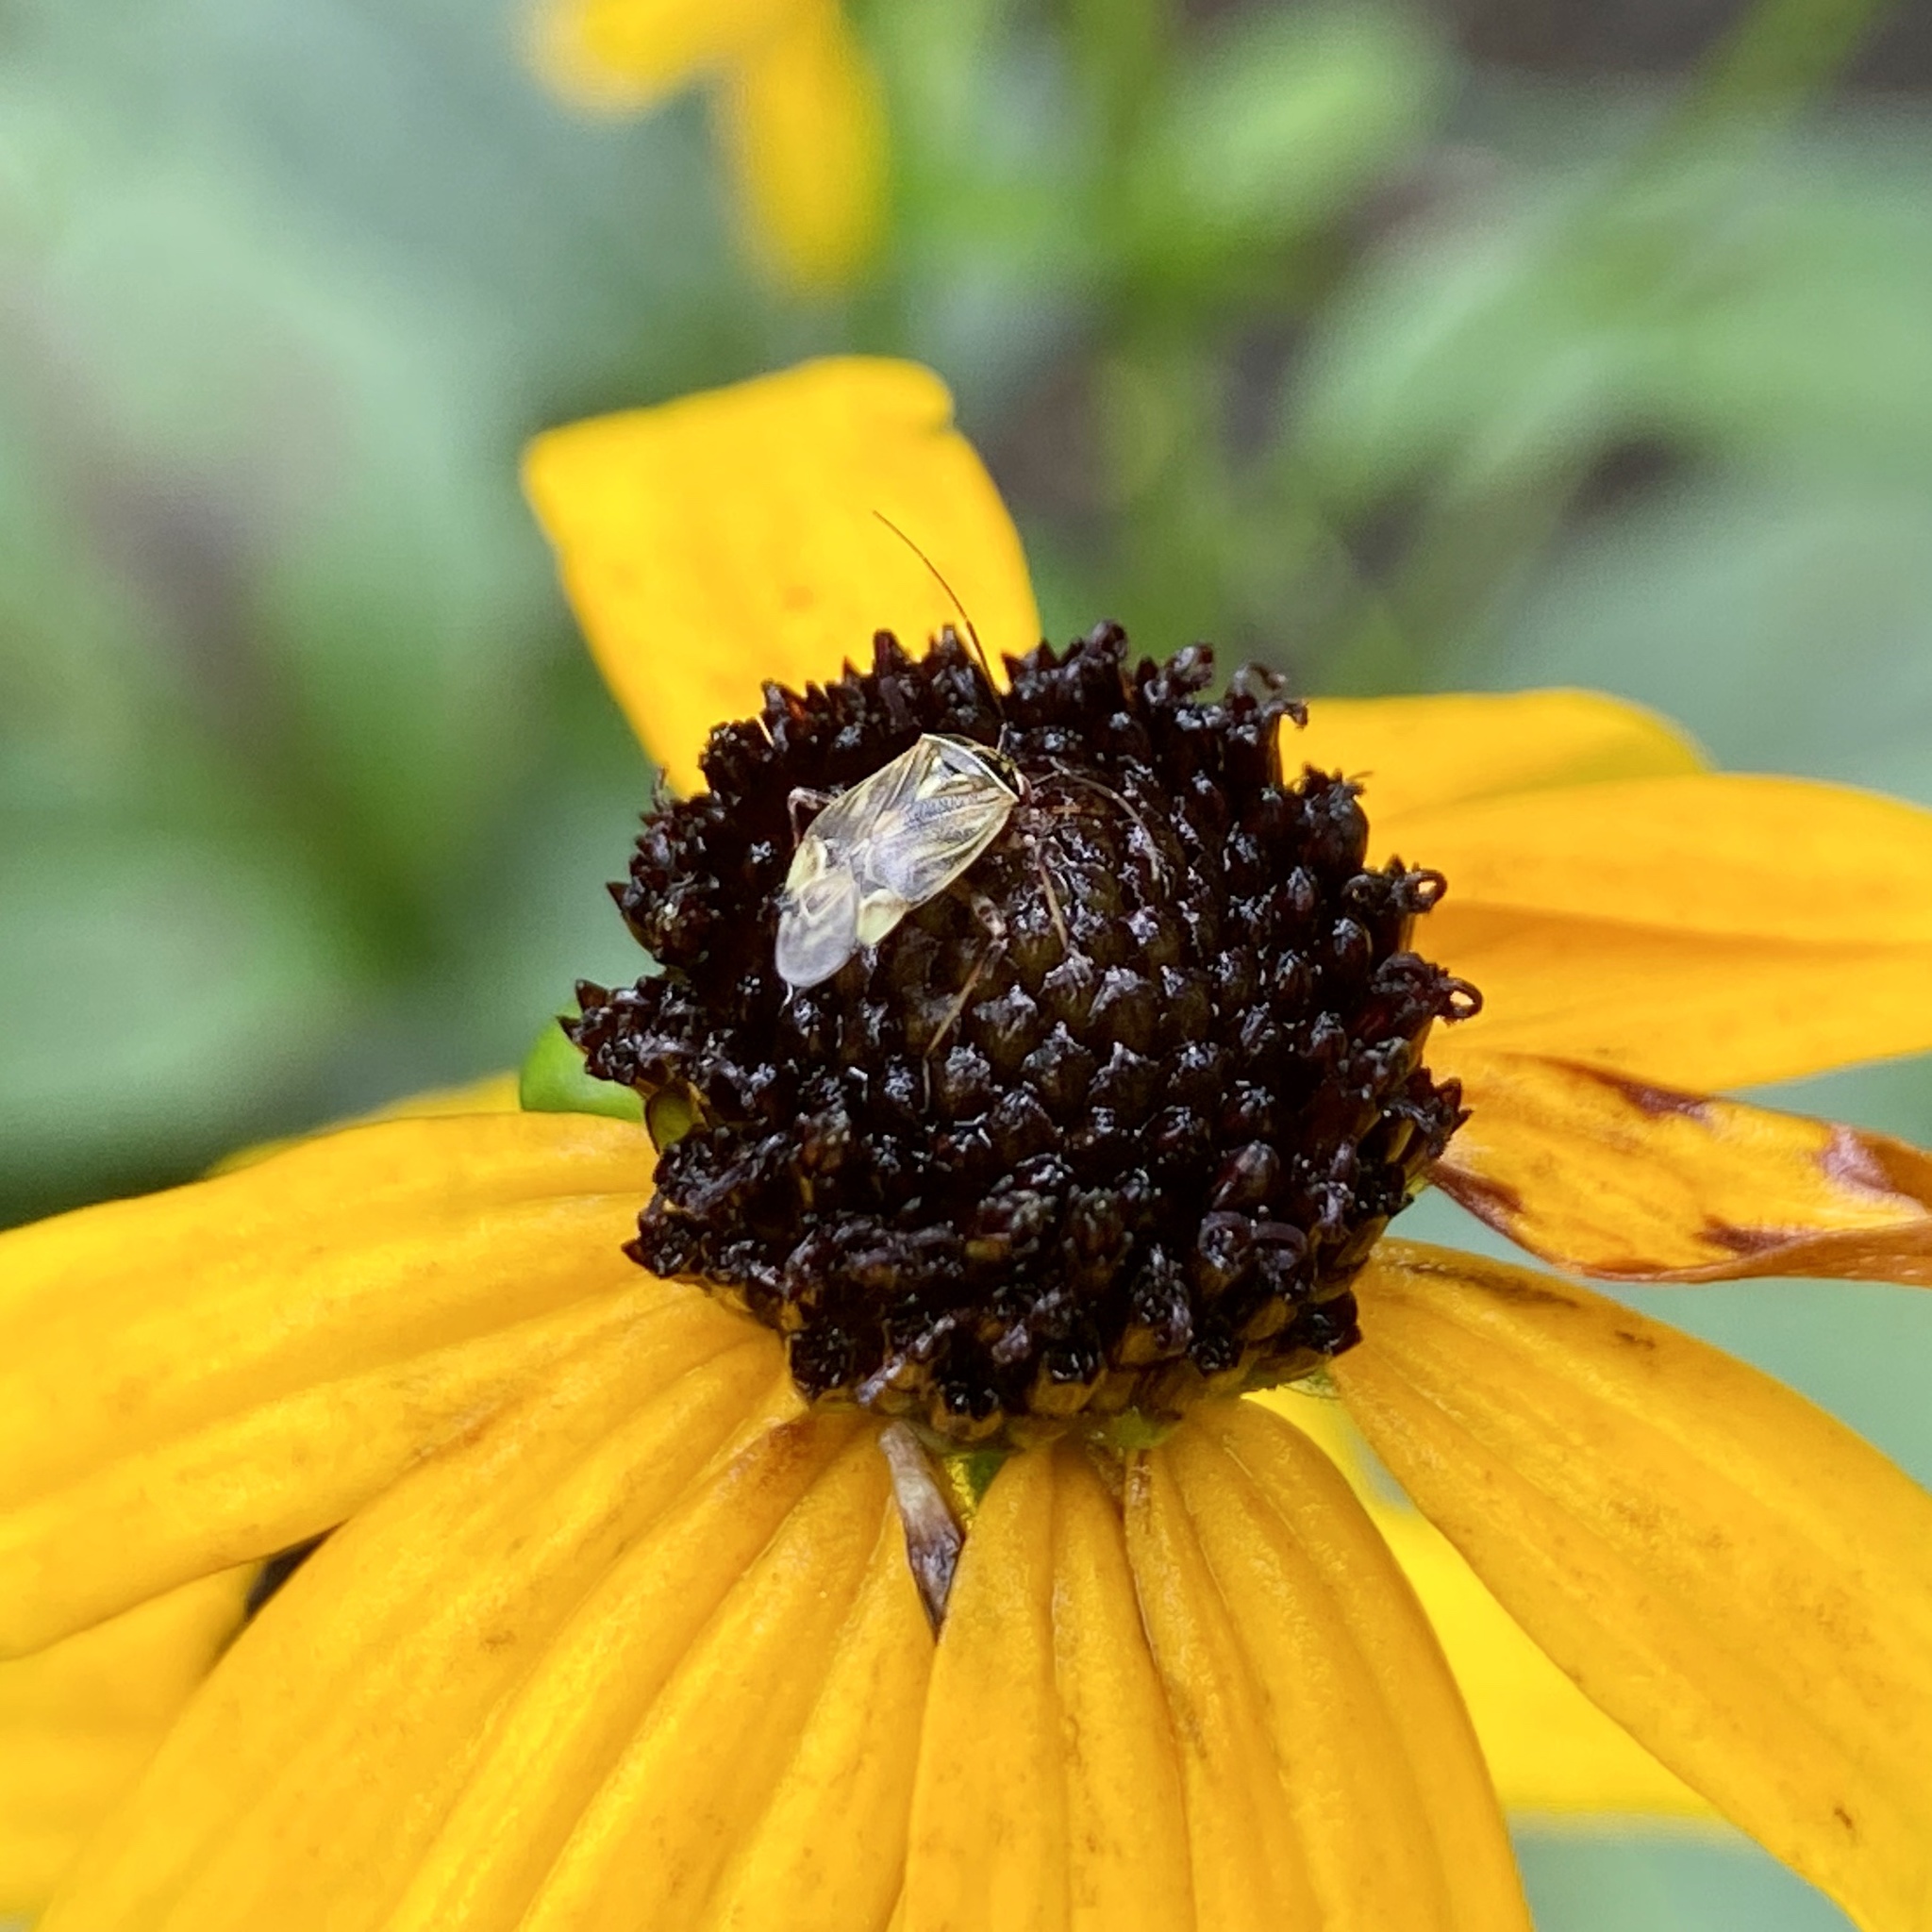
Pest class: lygus_bug